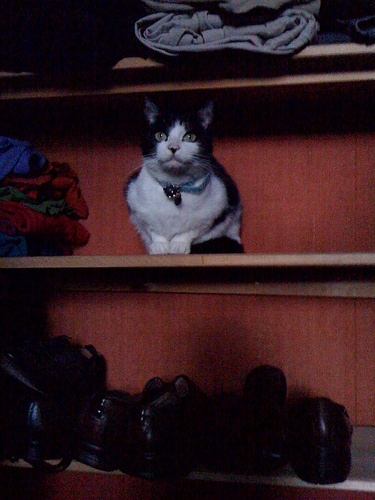
A small cat is sitting on a book shelf
A black and white cat sitting on a shelf.
A black and white cat sits on the second shelf of a closet while the shelf underneath the cat holds shoes.
A cat sitting on a shelf above some shoes
The black and white cat sits on the clothing shelf